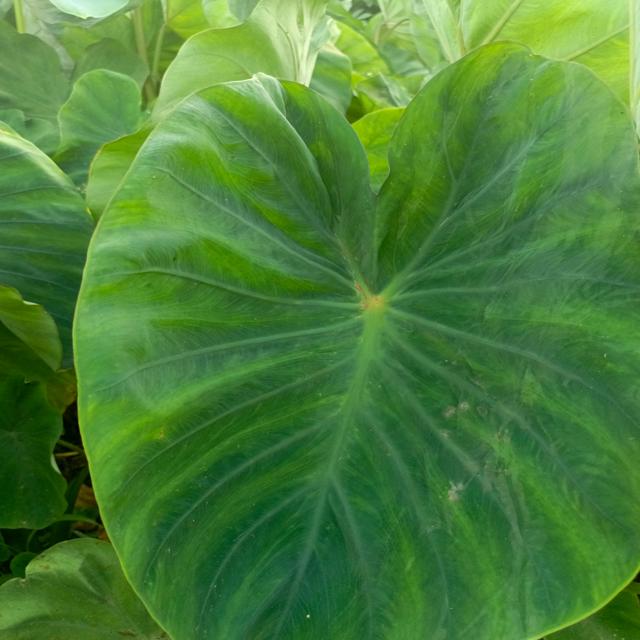
Label: Early_Blight